Sport in India

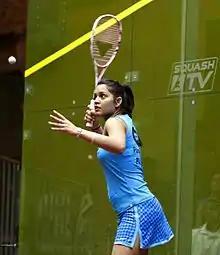
Dipika Pallikal

The Boxing Federation of India is the national governing body of the sport. India regularly wins medals in boxing at the Asian Games and Commonwealth Games. In November 2007, Mary Kom won the title of best boxer, securing a hat-trick. During the 2008 Beijing Olympics, Vijender Singh won a bronze medal in the middleweight division, and Akhil Kumar and Jitender Kumar qualified for the quarterfinals. Akhil Kumar, Jitender Kumar, A.L. Lakra, and Dinesh Kumar won a bronze medal at the 2008 World Championship. Kom won the bronze medal at the 2012 London Olympic Games.